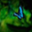
Label: butterfly